Bayou Arcana

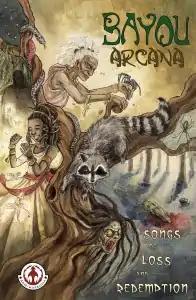
First edition

Bayou Arcana: Songs of Loss and Redemption is a graphic novel anthology of 11 stories created by a team of male writers and female artists, first published in 2012. It draws heavily on the United States' 'Southern Gothic' tradition of mysticism in both the storytelling themes and visual art. Much of the stories' content is also related to cultural issues of oppression and retribution in the context of the history of the Southern United States